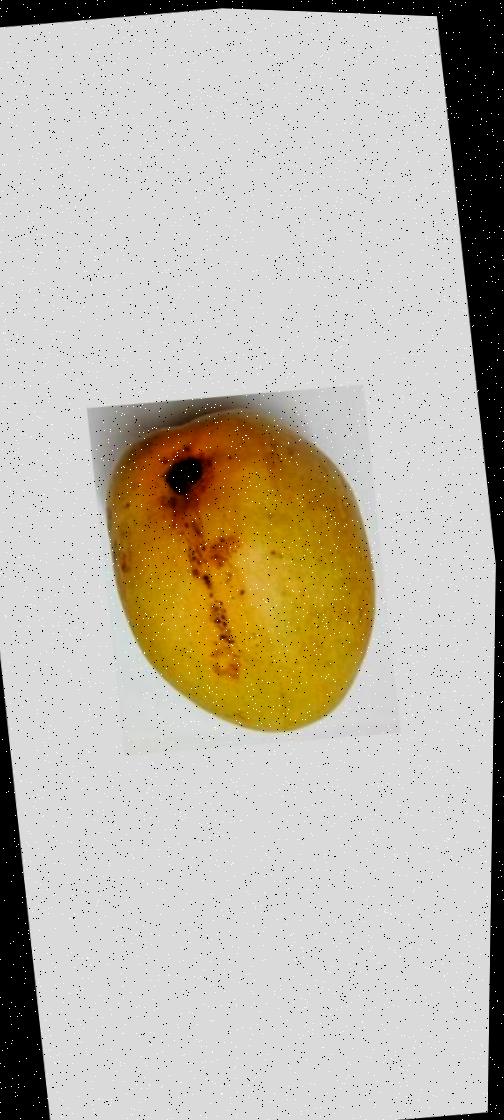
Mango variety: Bari-11